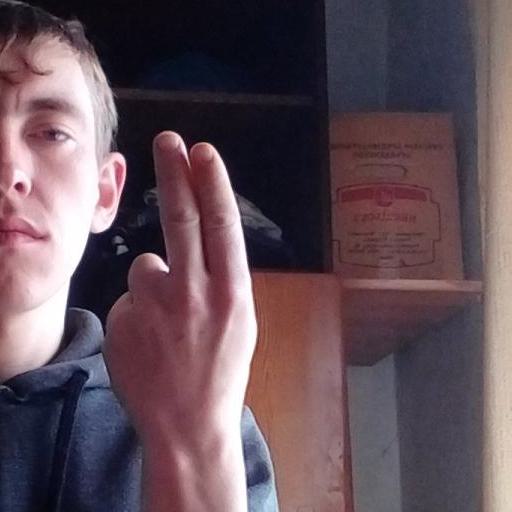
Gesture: two_up_inverted